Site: brandenburg
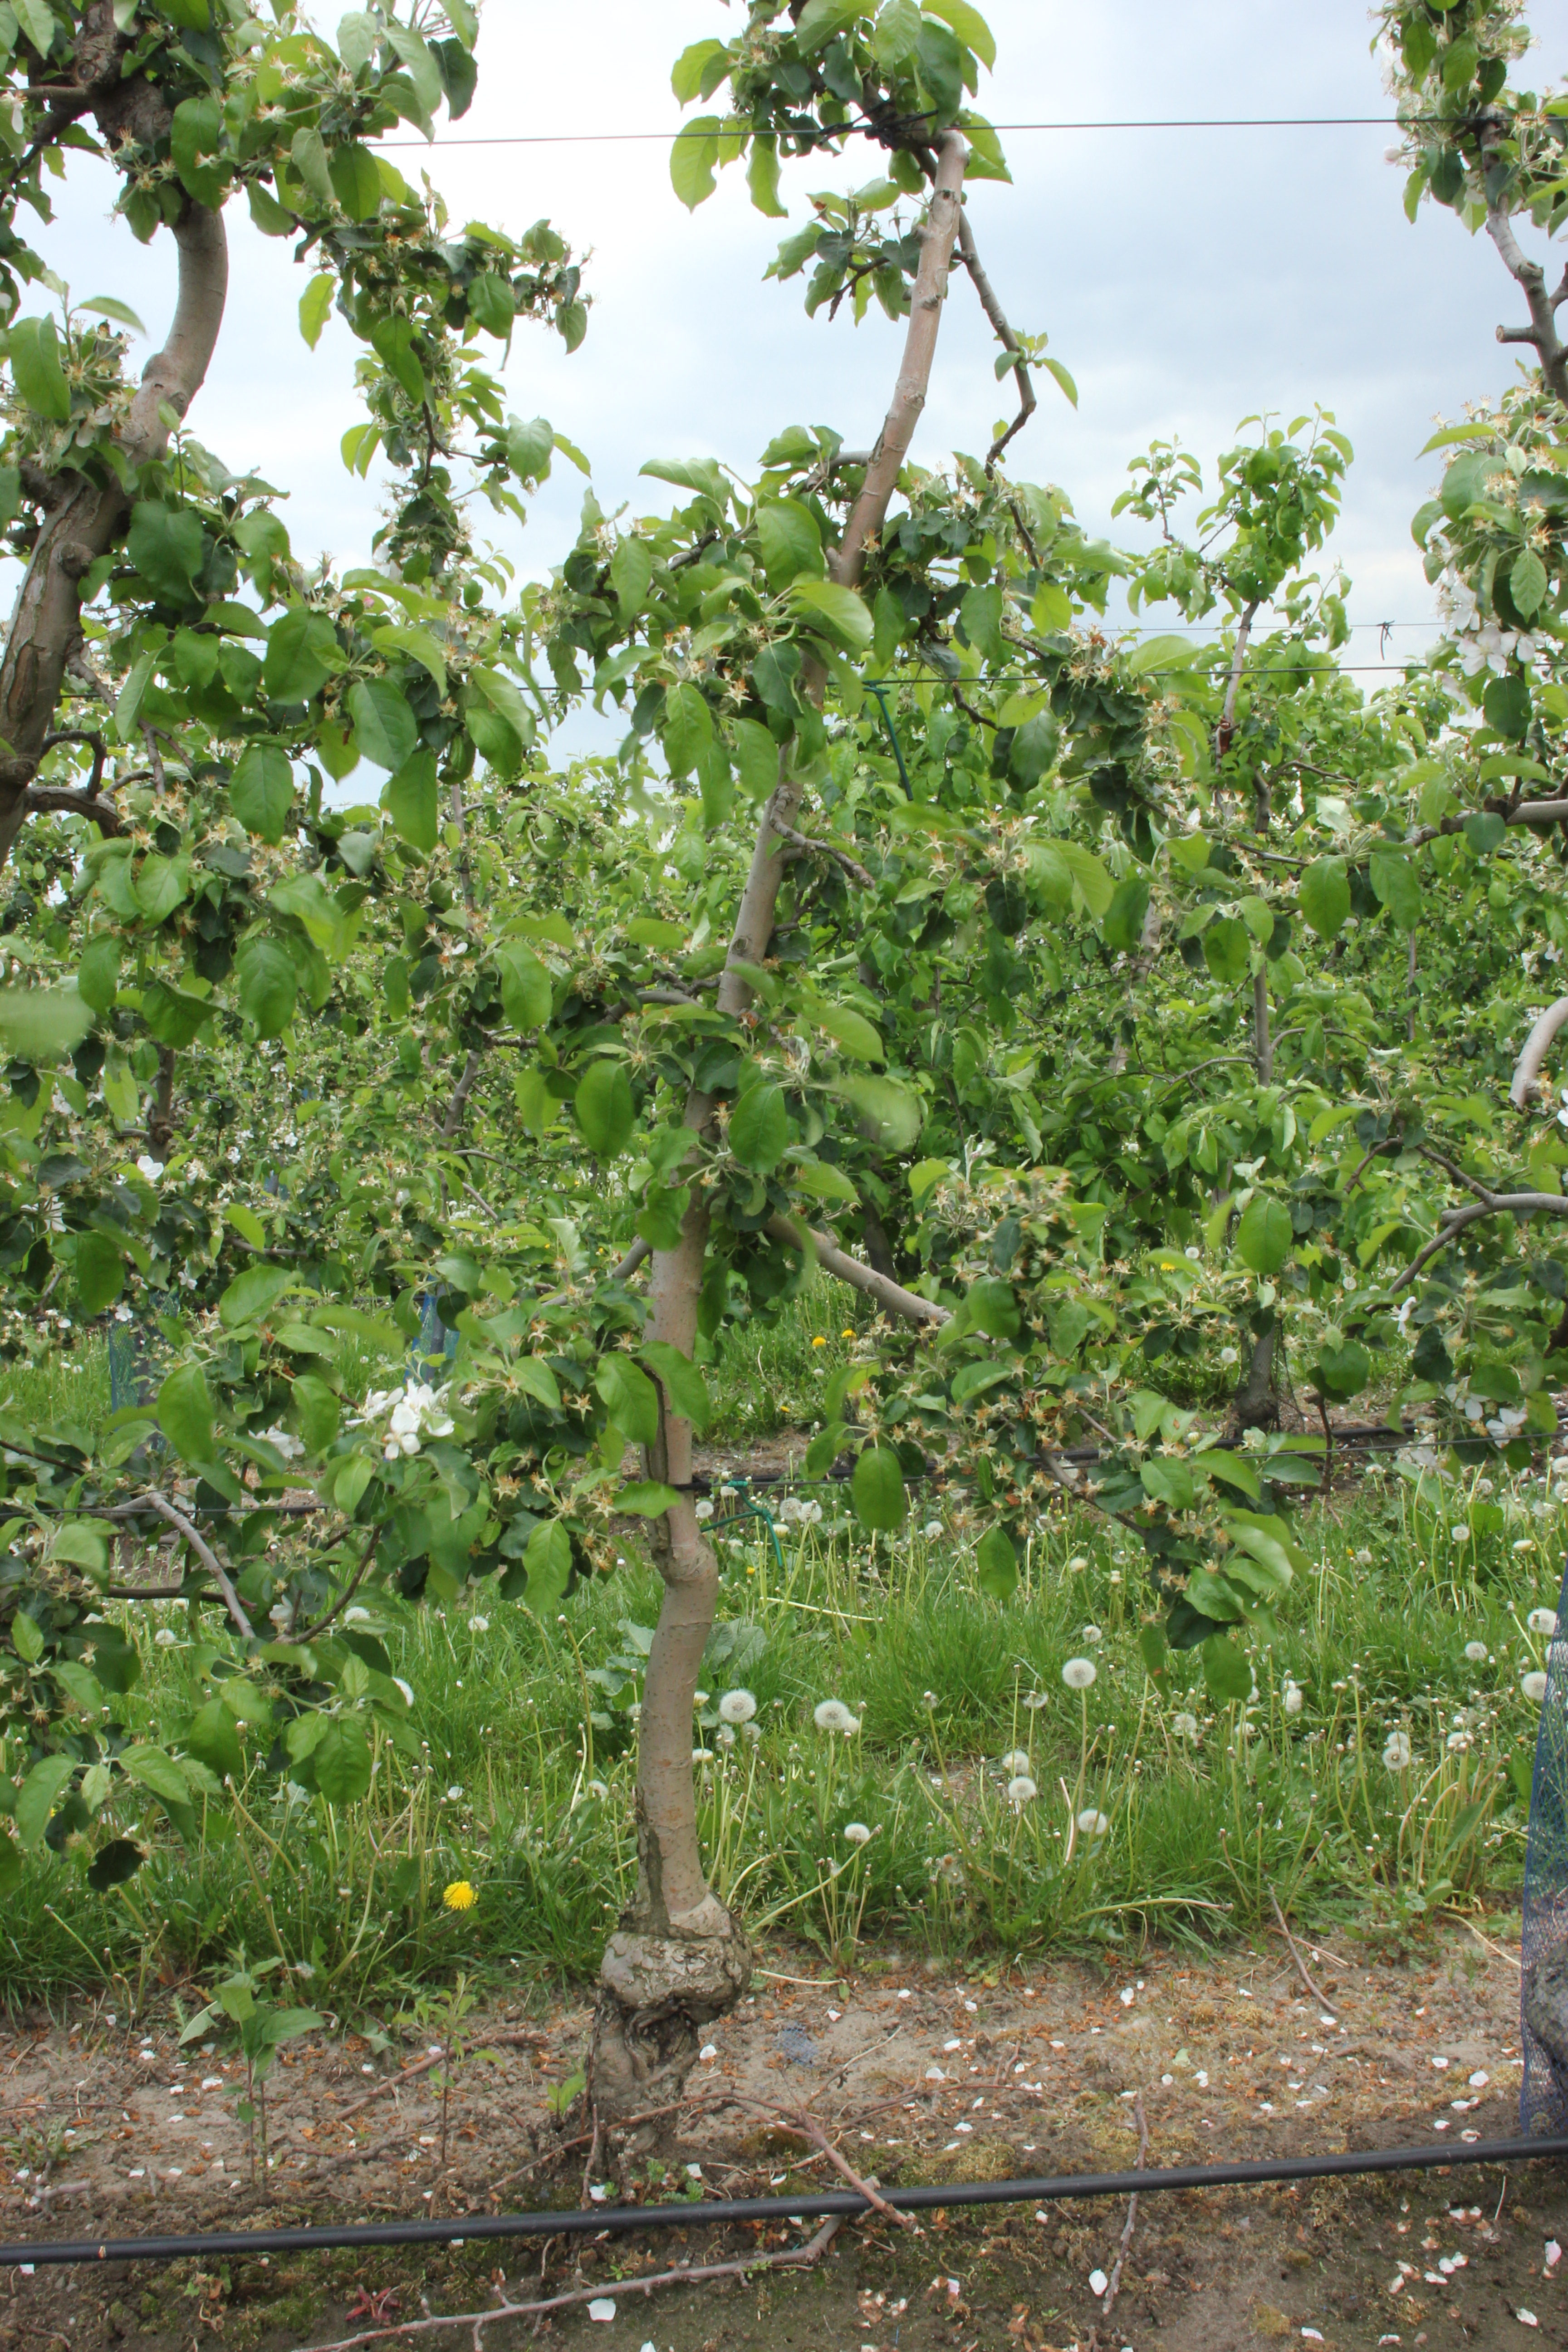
Growth stage (BBCH 67): Flowering